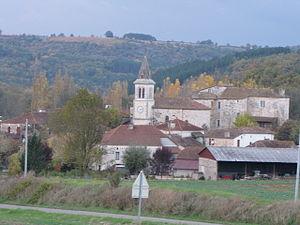
Le Boulvé
Porte-du-Quercy est une commune nouvelle française résultant de la fusion — au 1ᵉʳ janvier 2019 — des communes de Fargues, Le Boulvé, Saint-Matré et Saux, située dans le département du Lot, en région Occitanie.
Le Boulvé est une ancienne commune française, située dans le département du Lot en région Occitanie. Depuis le 1ᵉʳ janvier 2019, elle est une commune déléguée de Porte-du-Quercy.